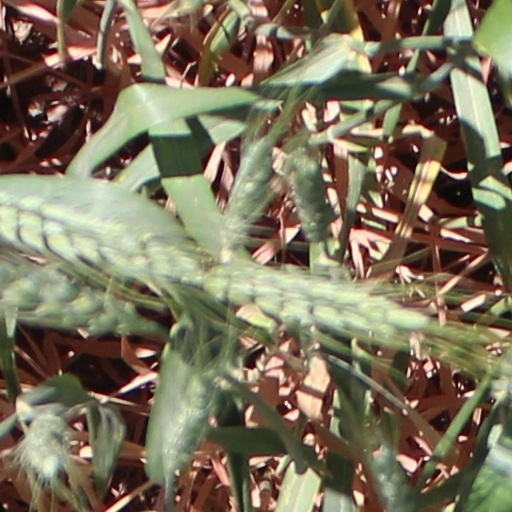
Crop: wheat